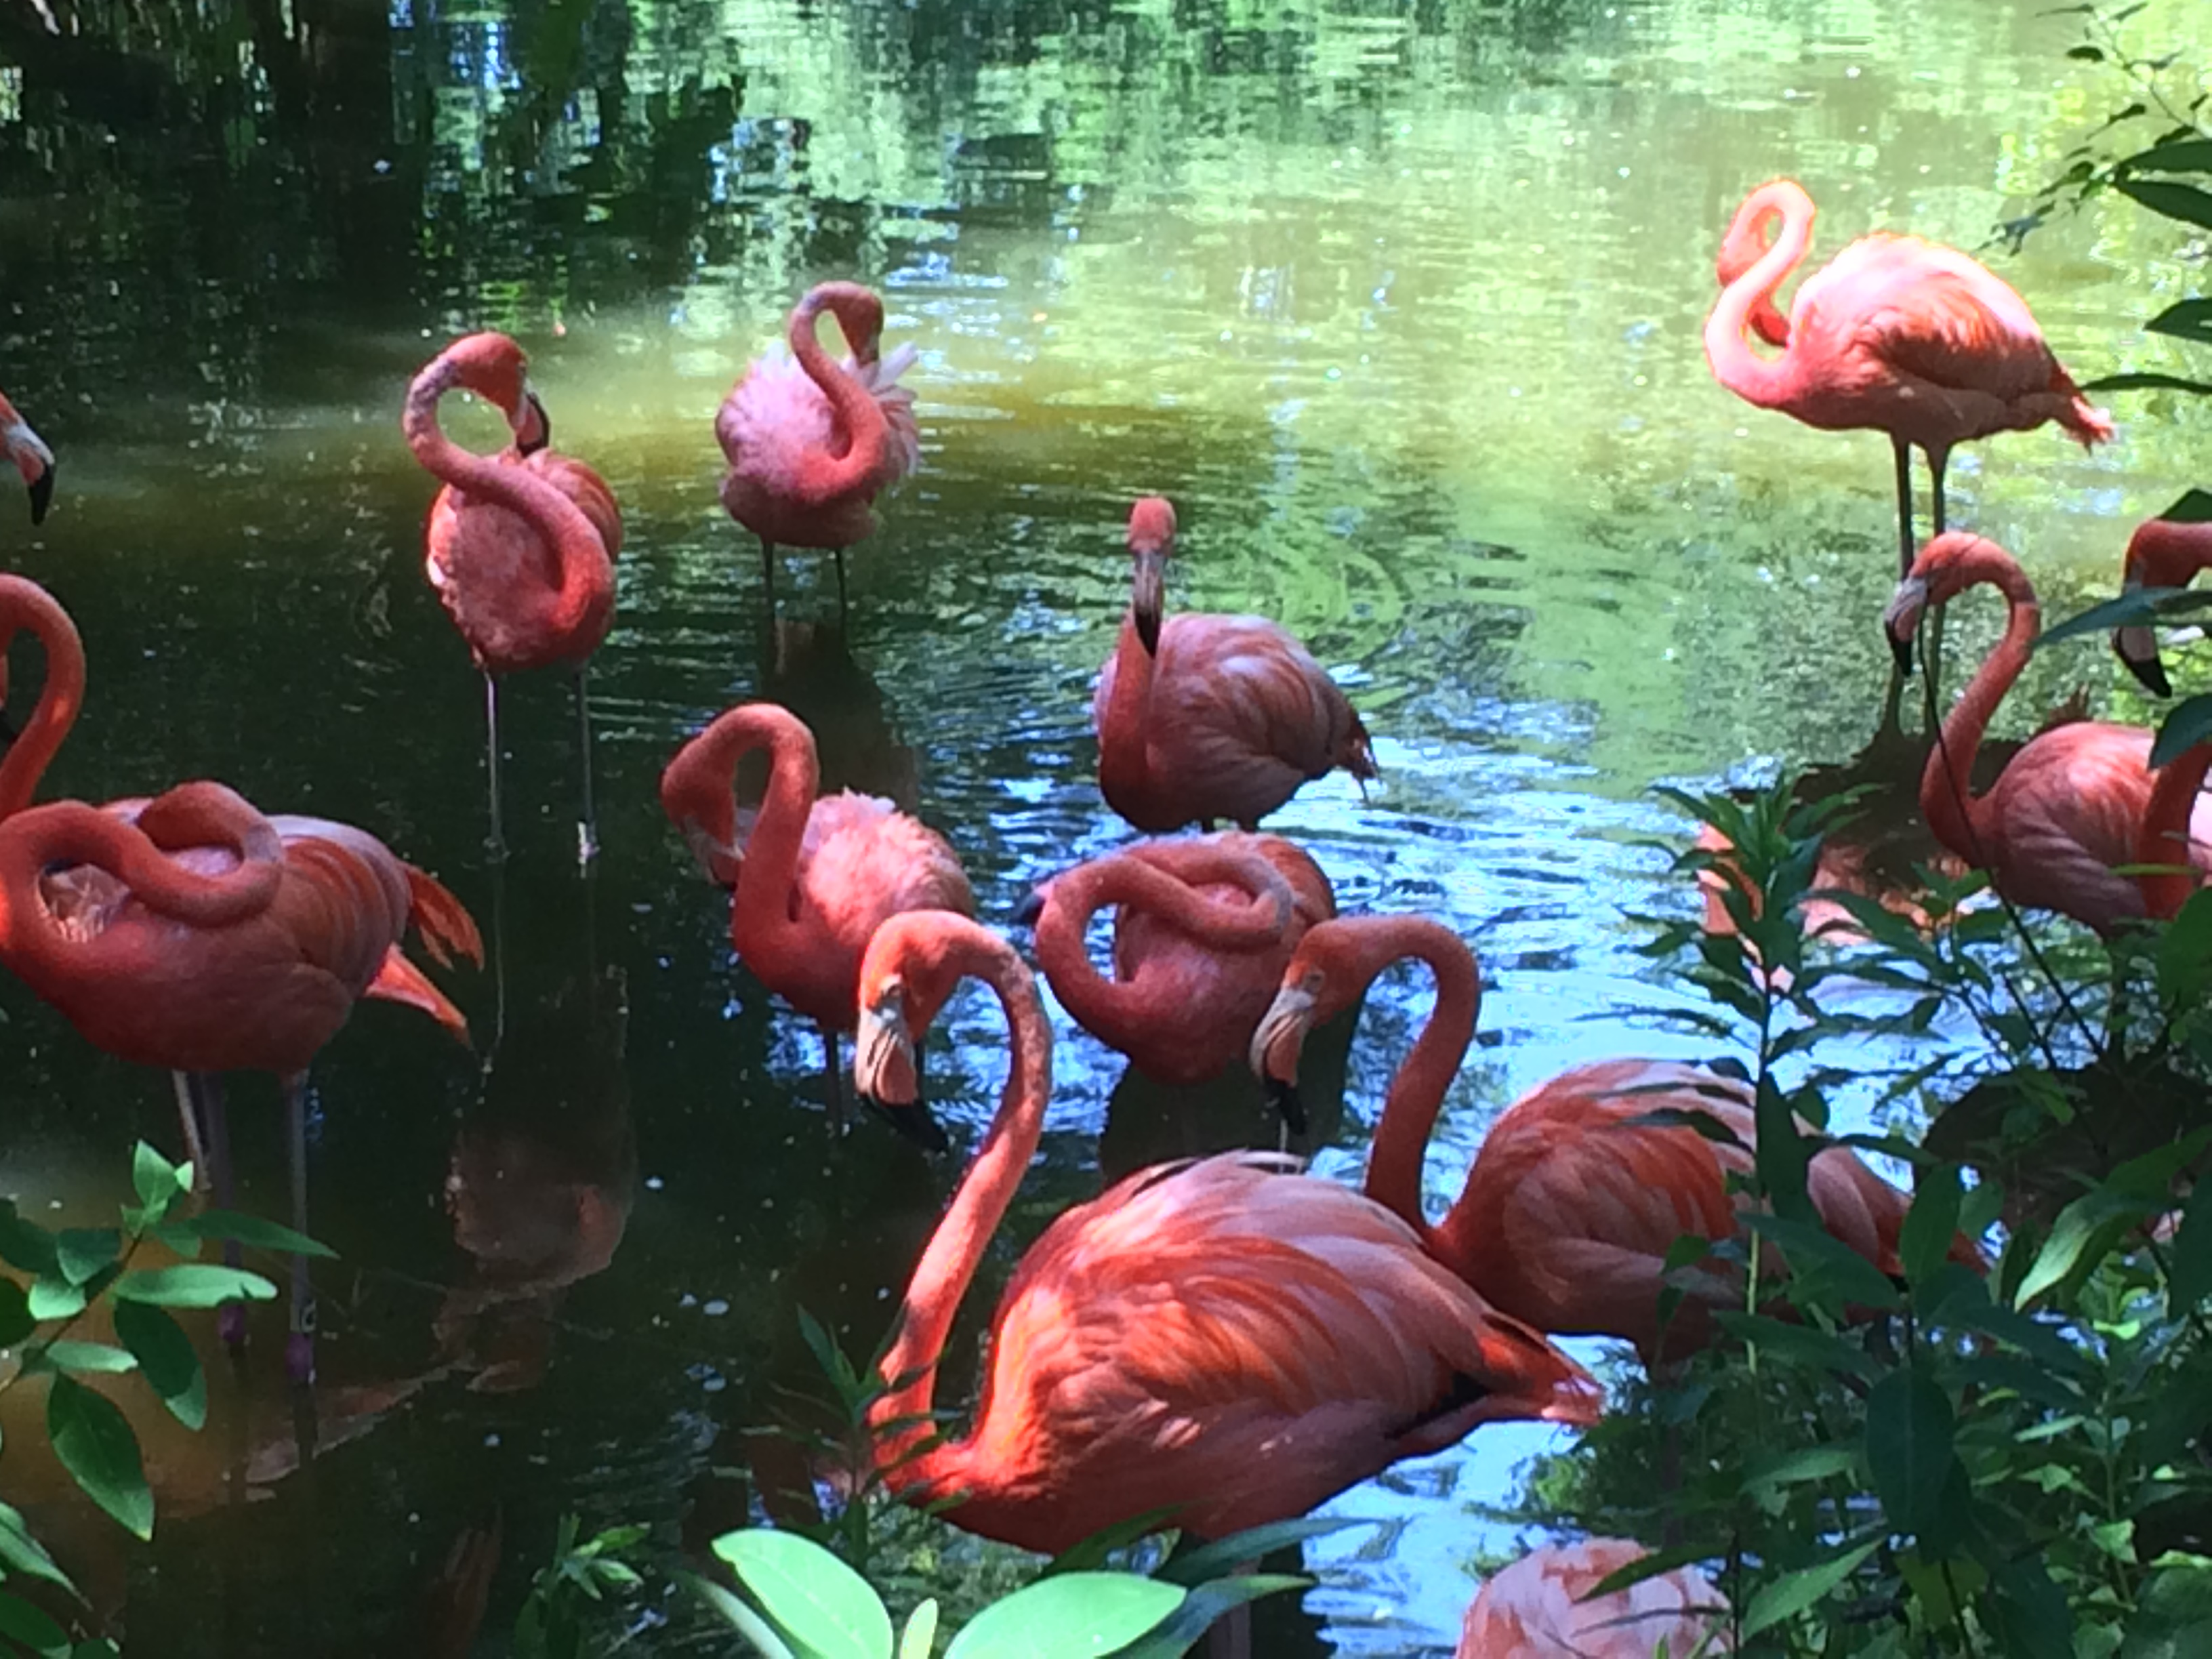
natural, bird, flamingo, vertebrate, greater flamingo, water bird, beak, organism, pond, adaptation, plant, wildlife